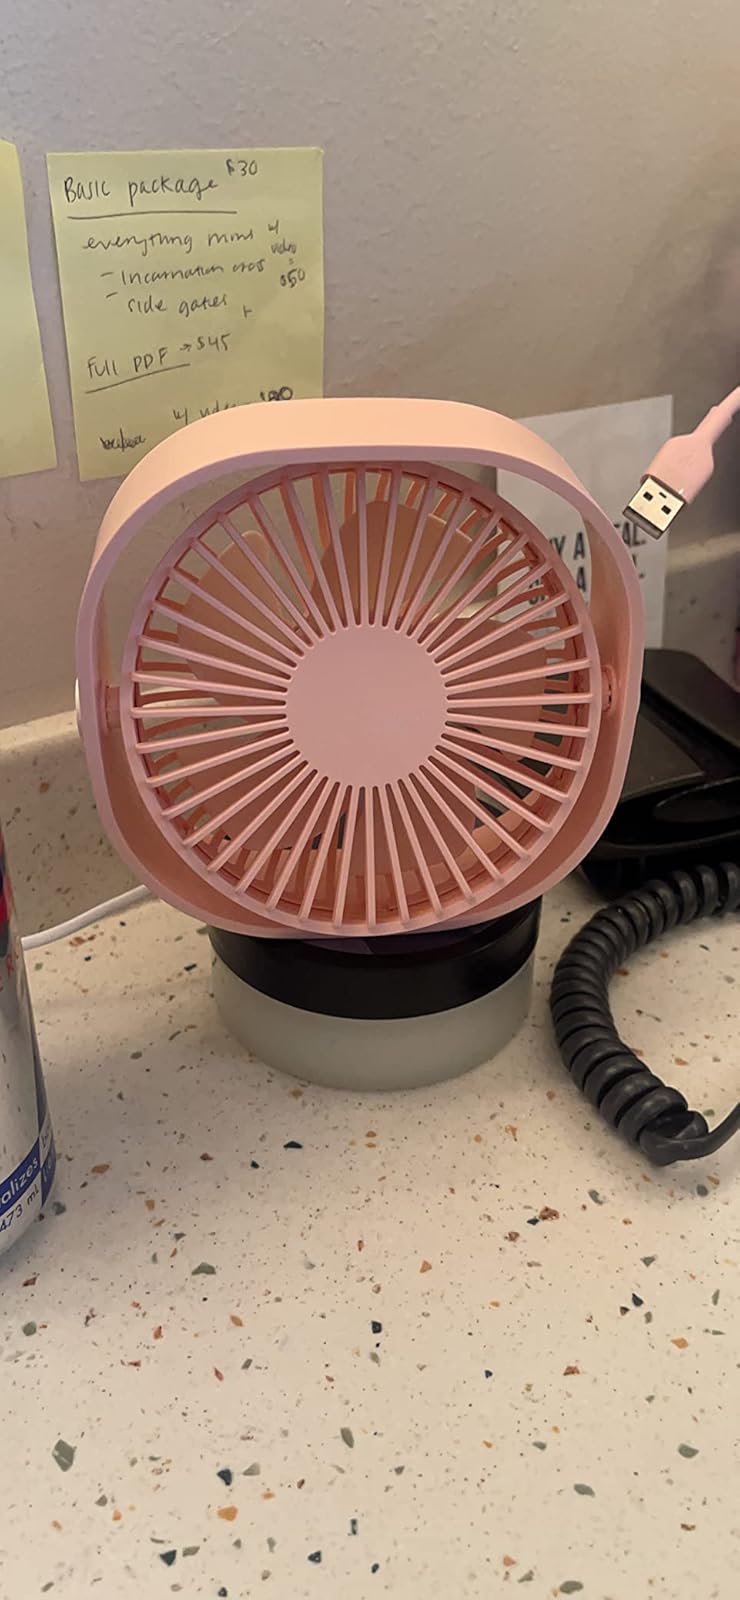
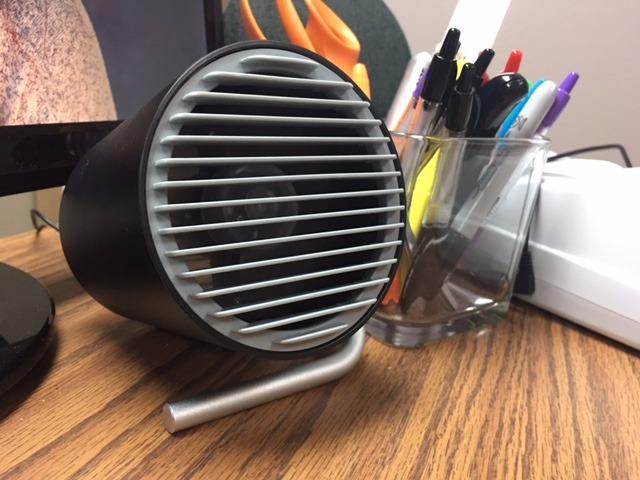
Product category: fan
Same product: no